AOA (group)

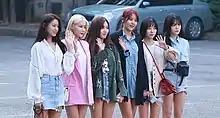
AOA outside KBS New Wing Open Hall to film in June 2018

AOA released a Japanese version of "Like a Cat" on February 25, 2015. The single also came with the Japanese versions of their original Korean songs "Elvis" and "Just the Two of Us". On February 2, FNC released the short version music video of the Japanese version of "Like a Cat", and it ranked No. 1 on Gayp! views daily and weekly ranking. "Like a Cat" ranked #6 on Oricon Daily Chart and ranked #1 on Tower Records Shibuya on the first day of its release; it also ranked No. 3 as their peak on Oricon Daily Chart.